List of the prehistoric life of Massachusetts

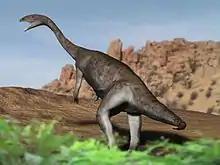
Restoration of the Early Jurassic sauropodomorph dinosaur "Anchisaurus"

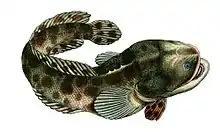
Illustration of a living "Batrachoides" toadfish

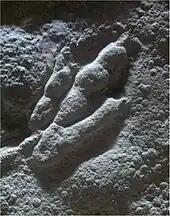
Fossil negative with skin impressions of the theropod dinosaur footprint ichnogenus "Grallator"

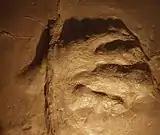
Fossil from Dinosaur State Park and Arboretum of the Late Triassic-Middle Jurassic sauropodomorph dinosaur footprint ichnogenus "Otozoum"

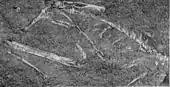
Fossilized partial skeleton of the Early Jurassic theropod dinosaur "Podokesaurus"

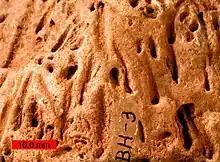
Fossils of the Cambrian-modern worm burrow ichnogenus "Skolithos"

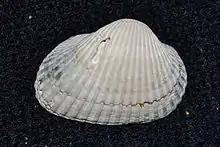
Shell of an "Anadara transversa", or transverse ark clam

This list of the Cenozoic life of Massachusetts contains the various prehistoric life-forms whose fossilized remains have been reported from within the US state of Massachusetts and are between 66 million and 10,000 years of age.